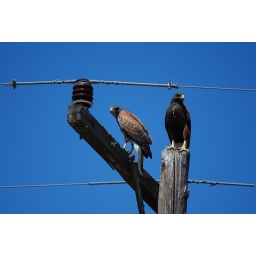
There were two others in a tree below, but I could not get a clear shot of them.